Greta Van Fleet

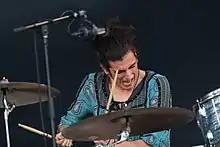
Danny Wagner playing at "Rock im Park" 2018 in Nuremberg, Germany

The band performed at Elton John's Academy Award Party on March 4, 2018, at the host's personal request. John joined Greta Van Fleet onstage for his "Saturday Night's Alright for Fighting" and their "You're the One". After the set, Elton John recommended the band get more dramatic and flamboyant with their performance and wardrobe. On July 26, 2018, the band made their TV debut on "The Tonight Show Starring Jimmy Fallon" performing "When the Curtain Falls", the first single off of their upcoming debut album.